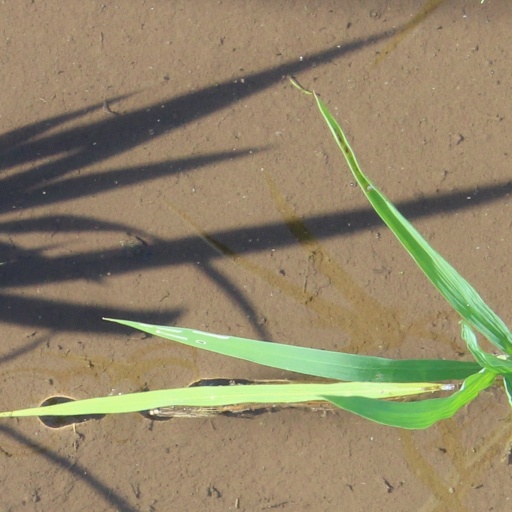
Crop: rice